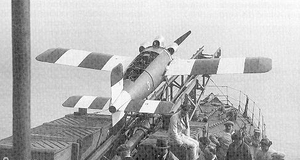
Le Royal Aircraft Establishment fut le premier institut de recherche en aéronautique du Royaume-Uni. Il changea plusieurs fois de nom au cours de son histoire avant de se dissoudre au fil des fusions avec d'autres laboratoires.